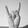
ASL letter: Y